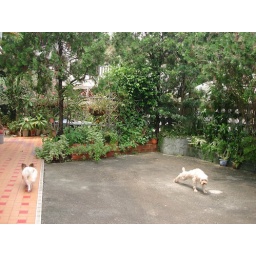
The Ficus growing in the corner being entangled by the pine tree